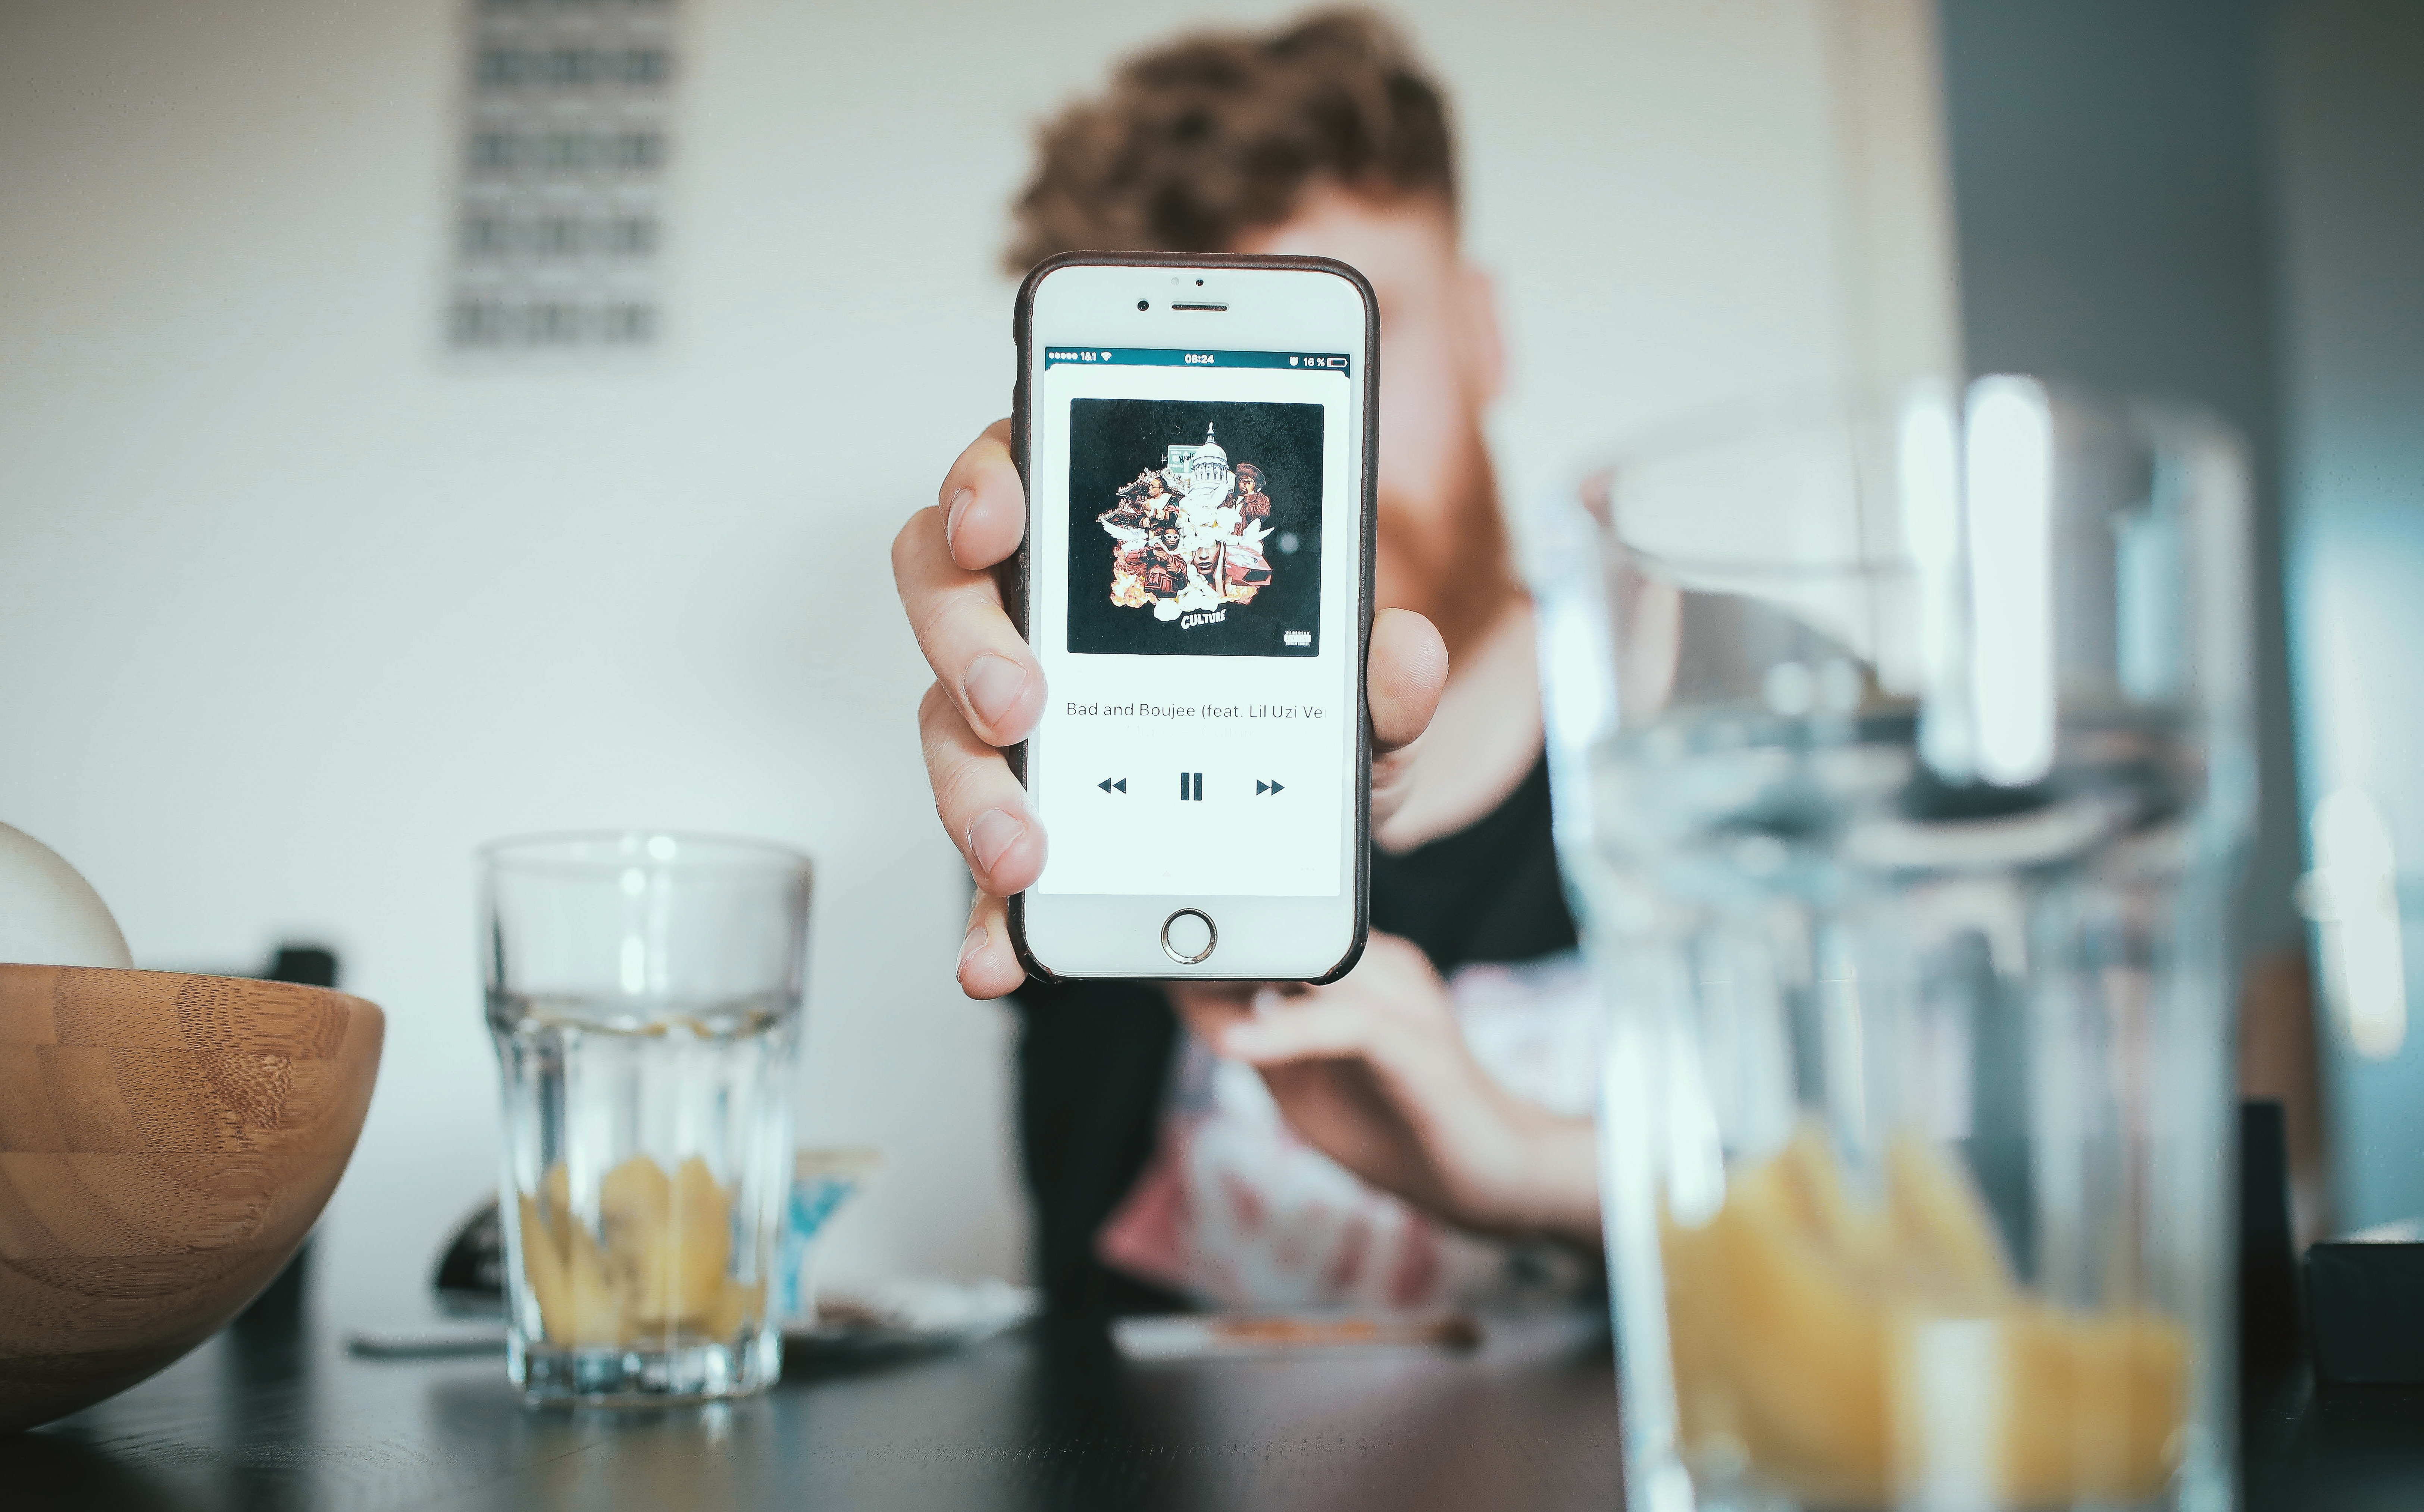
gadget, drink, alcohol, skin, sense